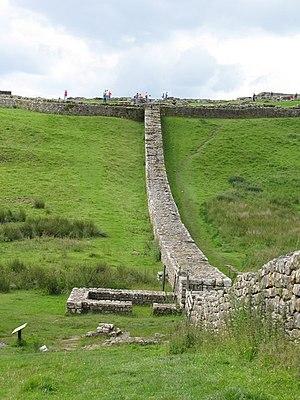
Cet article porte sur les forts et autres structures du mur d'Hadrien, système de fortifications fait de pierre et de terre et édifié de 122 à environ 128 dans l'ancienne province romaine de Bretagne, aujourd'hui en Cumbria et Northumberland dans le nord de l'Angleterre.